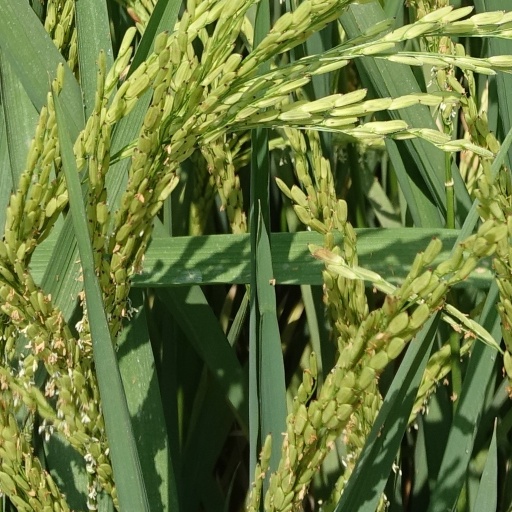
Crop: rice